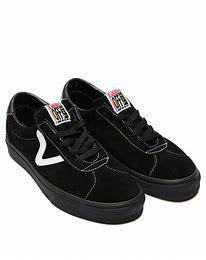
Brand: Vans
Model: Sport